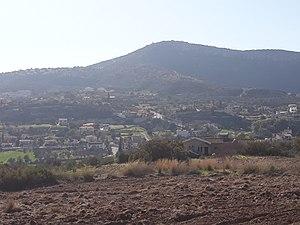
Finikária est un village de Chypre de plus de 339 habitants.